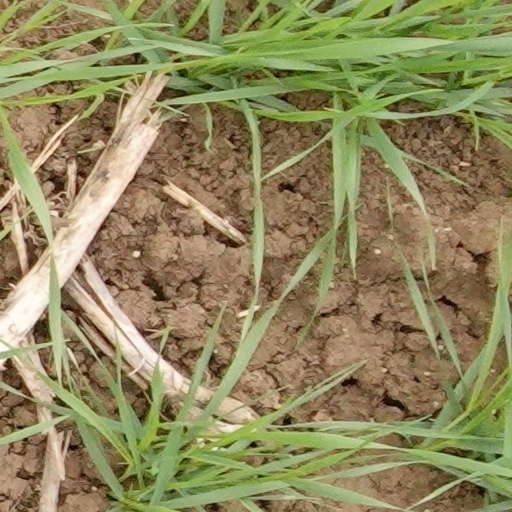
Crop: wheat